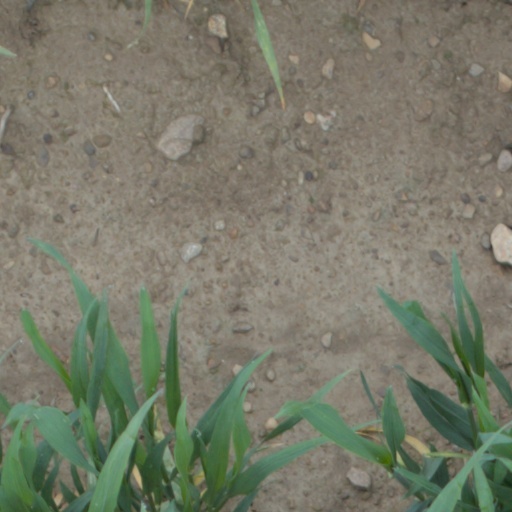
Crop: wheat